Bible translations in Norway

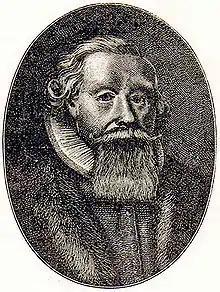
Hans Poulsen Resen

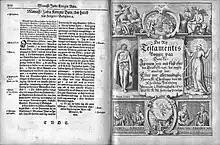
Resen-Svaningske Bible from 1647

A new family of translations, which came to assume a very important position in the Danish-Norwegian biblical tradition, is named after professor of theology Hans Poulsen Resen. Initially, he only meant to revise the translation from 1589, but he eventually went on to translate the Bible wholesale from the original texts. His first translation was published in 1607 and was very accurate, but it was written in an unnatural and difficult language, as he followed the original texts with painstaking accuracy (for example, Resen put Danish words needed for comprehension in parentheses if they were not present in the original text.) This edition was the first Danish-Norwegian translation to include the traditional subdivision into verses. It also contained a lot of explanations of words and interpretations in the margins; altogether, this led to a messy typography.